Mister Donut

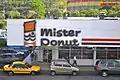
Mister Donut in San Salvador

In the Philippines, the first Mister Donut store opened in 1982 in Manila and has become the country's second largest doughnut chain, with Dunkin' Donuts as its main competitor. In 1995, the Ramcar Group took over the Philippine franchise of Mister Donut through its subsidiary, Food Fest, Inc. In 1997, Mister Donut helped finance the country's first ever feature-length animated film, "".